Genetos

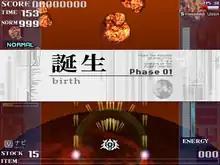
An example of gameplay in stage 5 of GENETOS

The first version of GENETOS, 0.50 was released on 20 December 2007. Version 0.60 was released on 10 August 2008 having most of the basic features. It featured the first four levels in the game, ending after the fourth level unfinished and lacking credits.